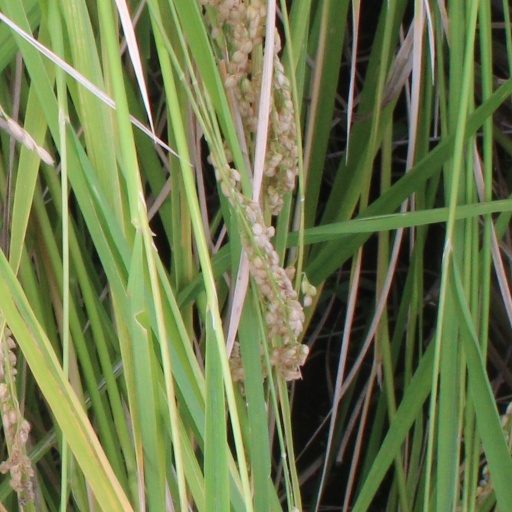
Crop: rice